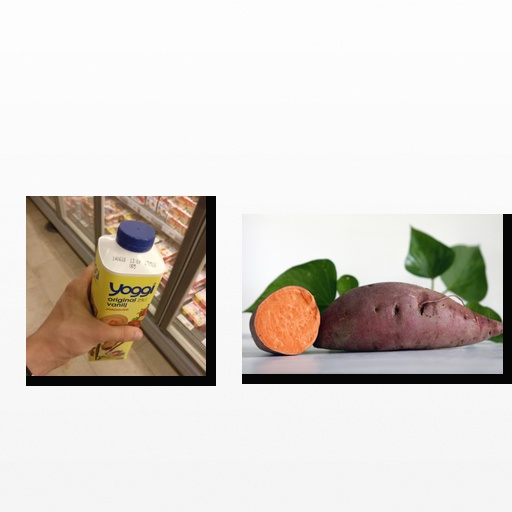
Food items: strawberry_yogurt, sweet_potato